MySims Agents

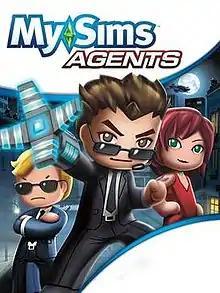
Wii box art

MySims Agents is a 2009 mystery life simulation video game published by Electronic Arts. The fifth instalment in the "MySims" series, it was released in Europe on September 25, 2009, and in Australia on October 5, 2009 for both the Nintendo DS and the Wii. It was slated for release on June 16 in North America for both consoles, but was instead released on September 29. In the Wii version, the player is tasked with solving several cases which help the player determine the evil plot of the game's antagonist, while unlocking additional features which are essential to completing the game. For the DS version, the player has to take part in several minigames and interact with various townspeople to find a thief who attempts to steal a secret treasure.